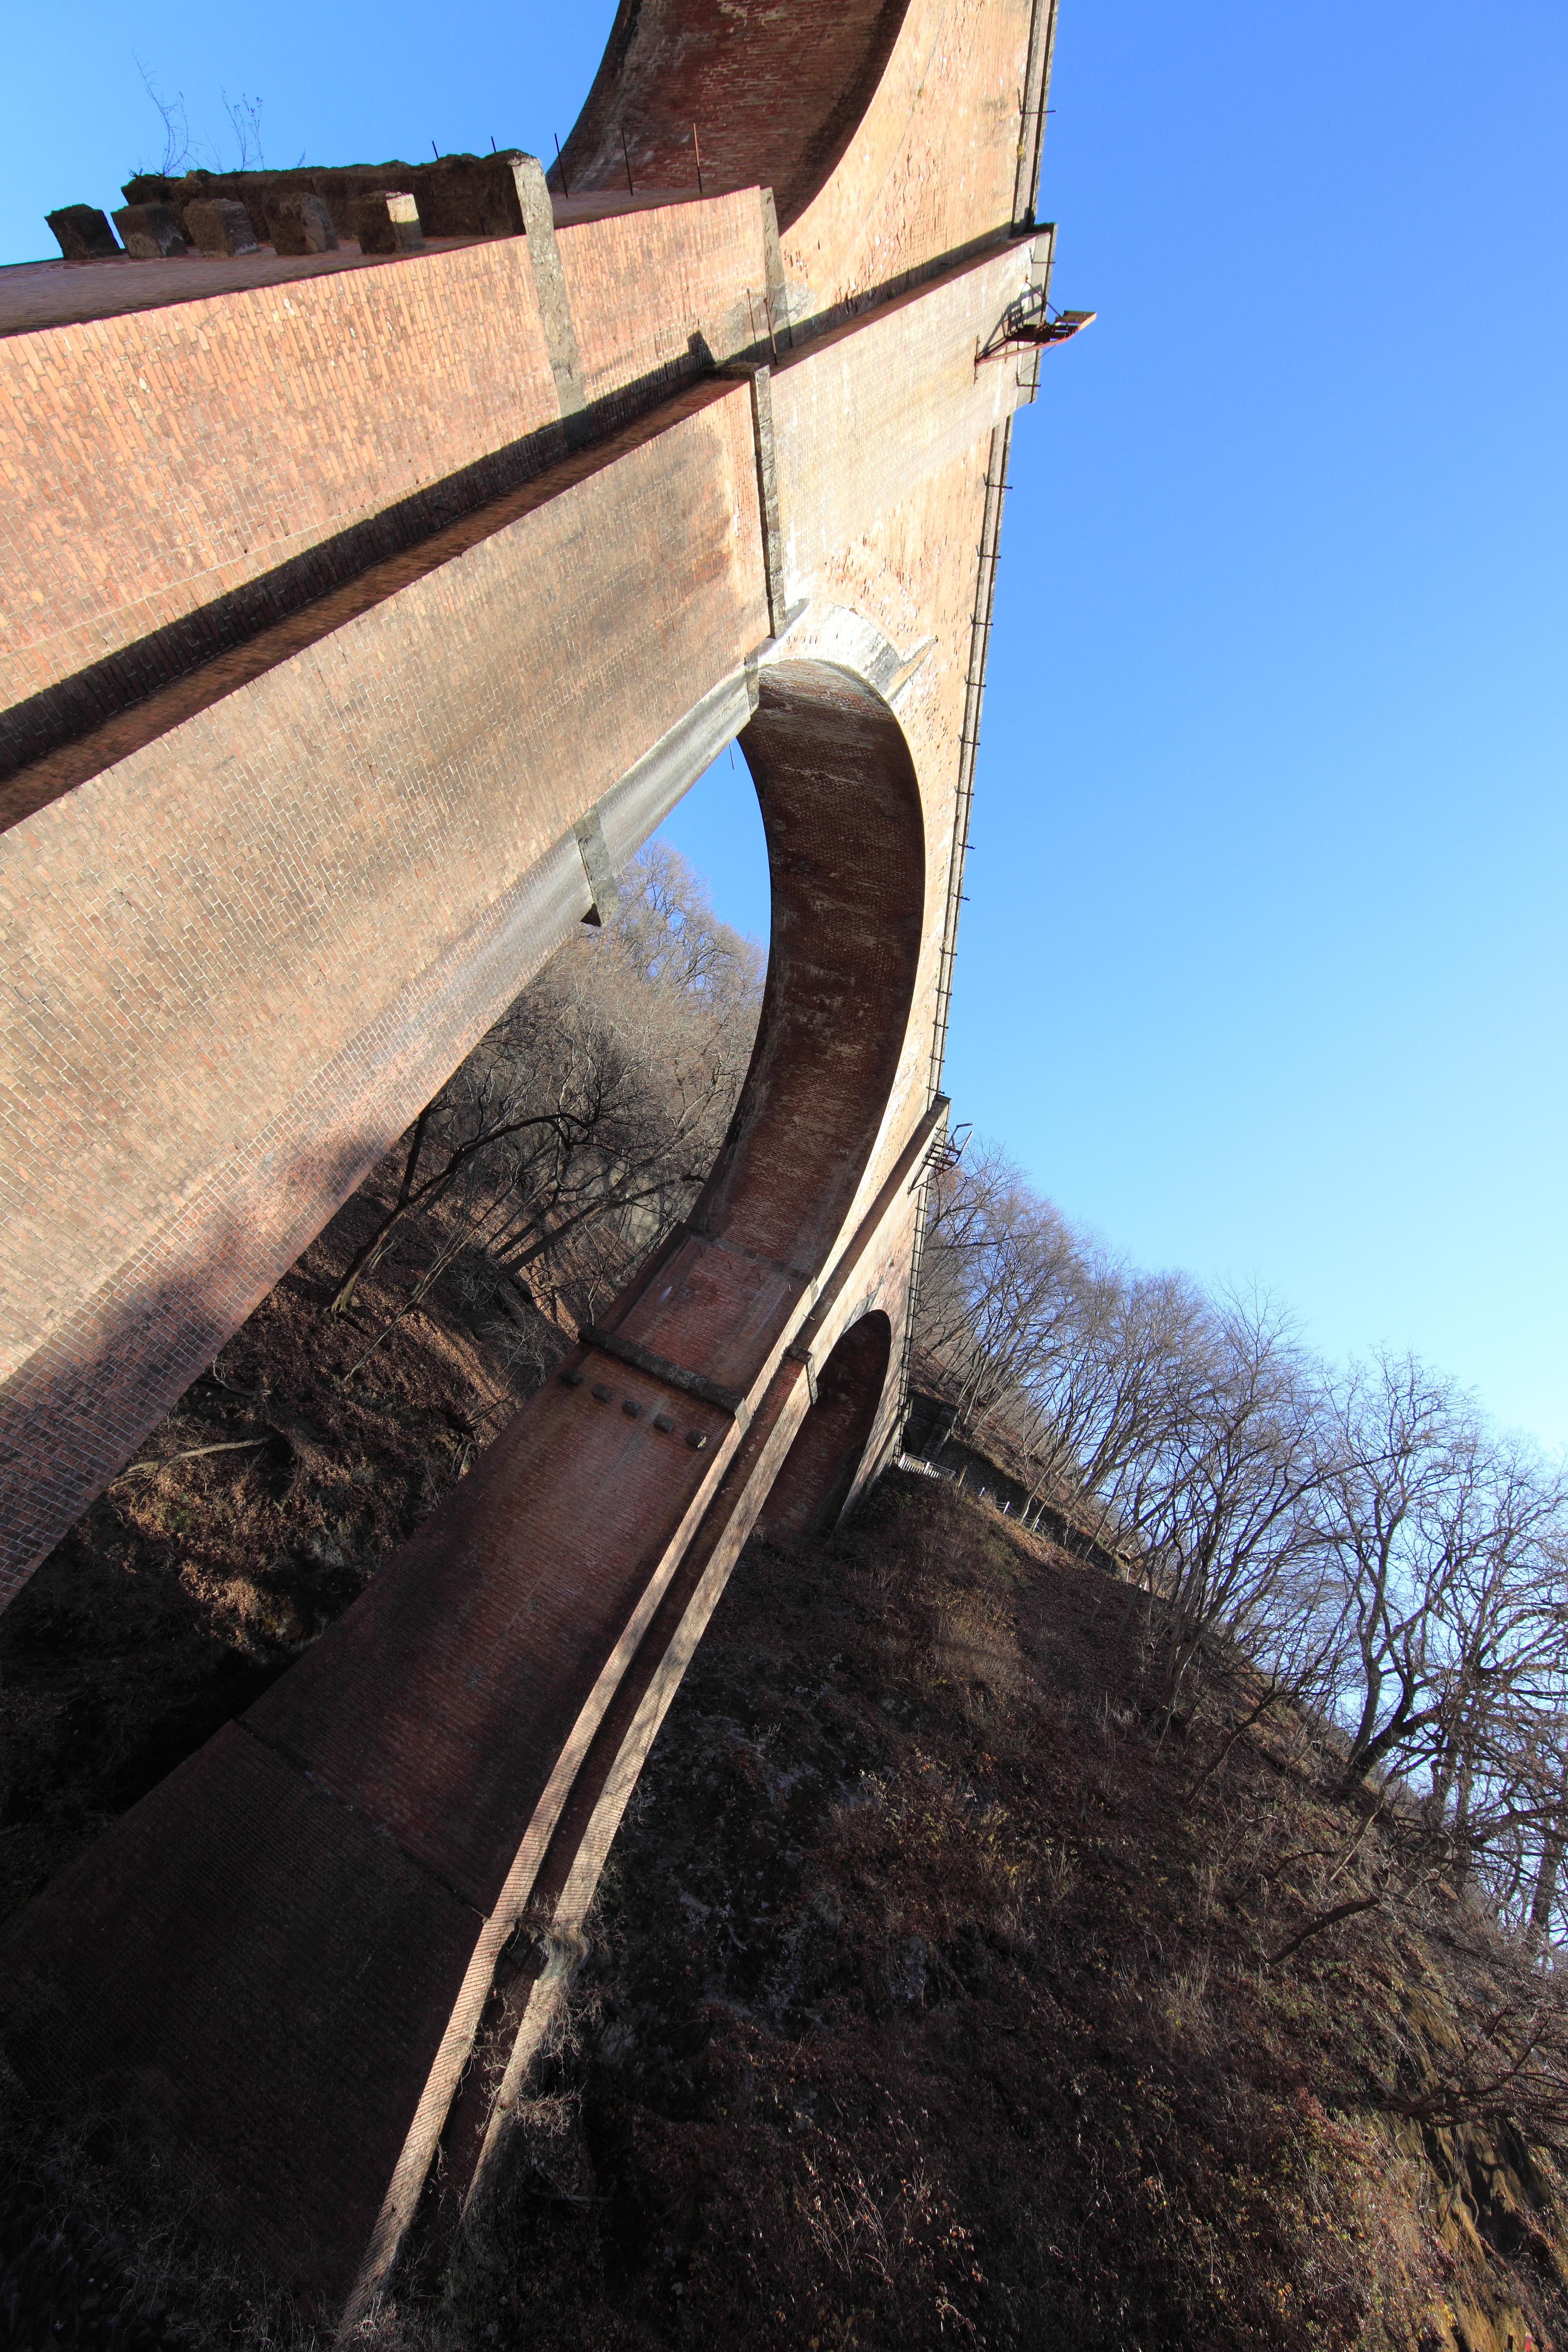
wood, railway, bridge, roof, high, vehicle, mast, 5d, hires, markii, hi, res, resolution, gunma, usui, annaka